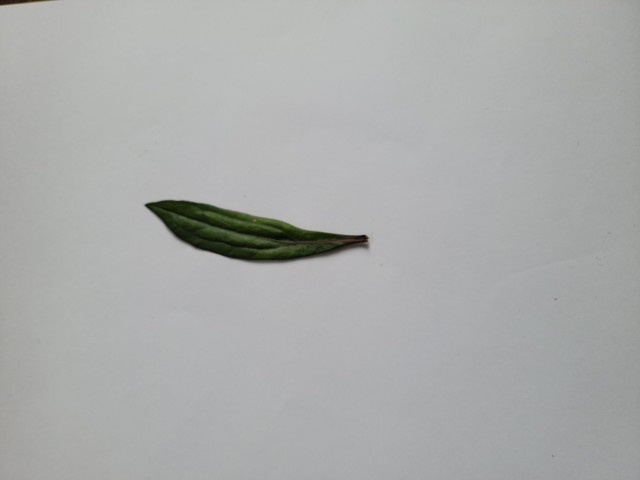
Plant: ayapan